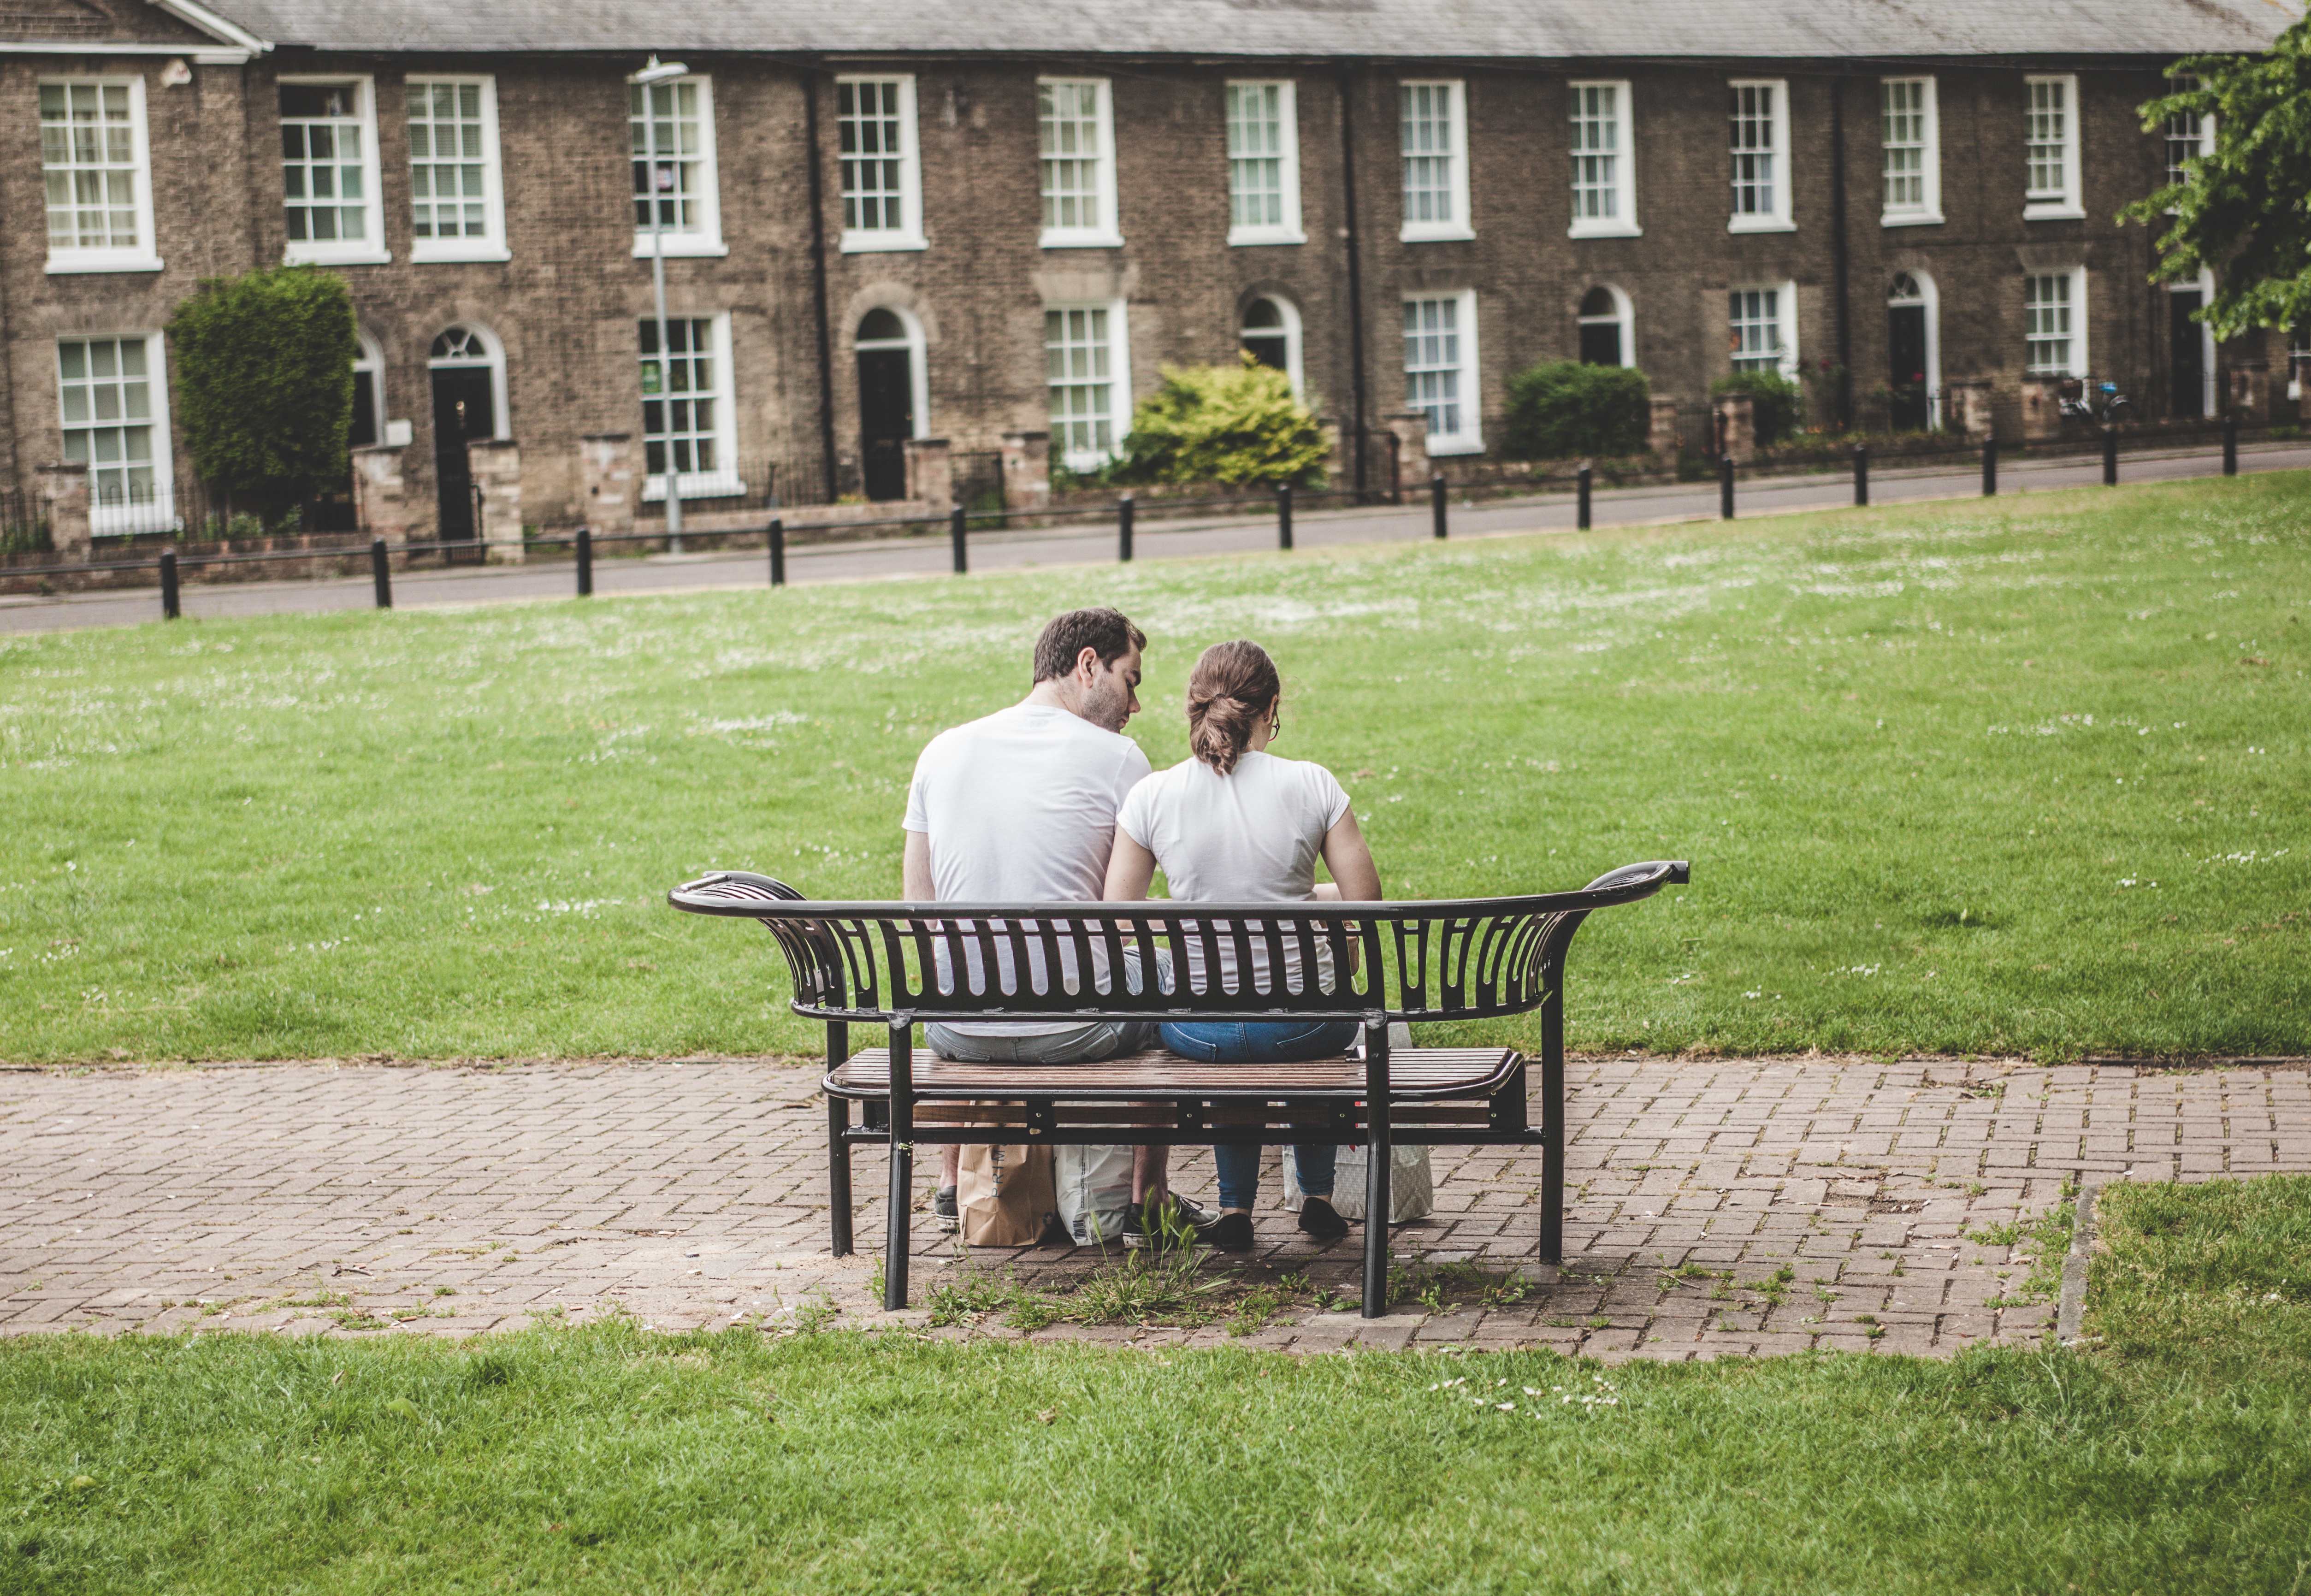
tree, grass, bench, lawn, home, park, backyard, couple, furniture, leisure, estate